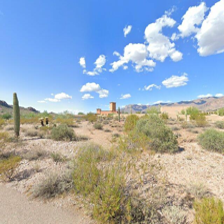
Label: streetView